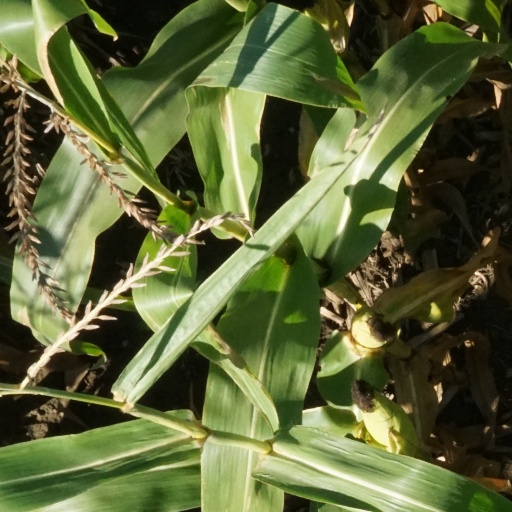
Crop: maize; corn